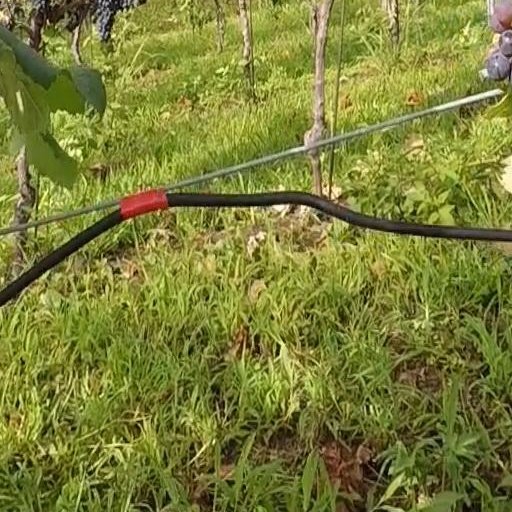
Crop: grape